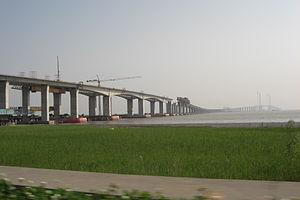
Le Pont-tunnel de Shanghai sur le Yangzi Jiang ou pont nord de Chongming intègre un complexe de ponts et de tunnels reliant Shanghai à l'île de Chongming en Chine à travers l'embouchure du Yangzi Jiang.